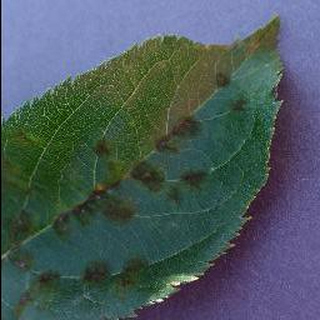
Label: apple_apple_scab